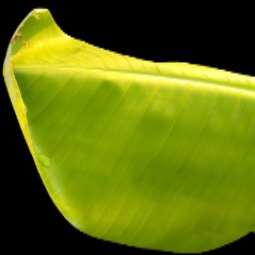
Label: Zinc